Shane Mosley

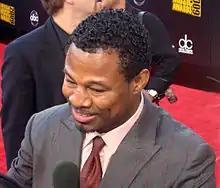
Mosley at the American Music Awards of 2009

Prior to one of the biggest fights of his career, Mosley began training with Naazim Richardson. Mosley regained the WBA (Super) welterweight title from Antonio Margarito on January 24, 2009, at the Staples Center in Los Angeles. Mosley, now 37 years old, came into the fight as a 4–1 underdog with the bookies after Margarito had spectacularly stopped Cotto 6 months earlier. Prior to the bout, very few gave Mosley a chance of prevailing, with the prevailing view that Margarito was too strong and young for Mosley. The conventional wisdom was that this was a mismatch, which would end in a brutal retirement-forcing stoppage for "Sugar" Shane. A comparison of their last fights; the aforementioned destruction of Cotto by Margarito and a last-gasp knockout by Mosley in a hard twelve-round struggle against Mayorga did not bode well for Mosley. Some predicted a massacre. And it was – only it was Margarito that was ruthlessly clubbed about the ring, unable to land any meaningful shots.